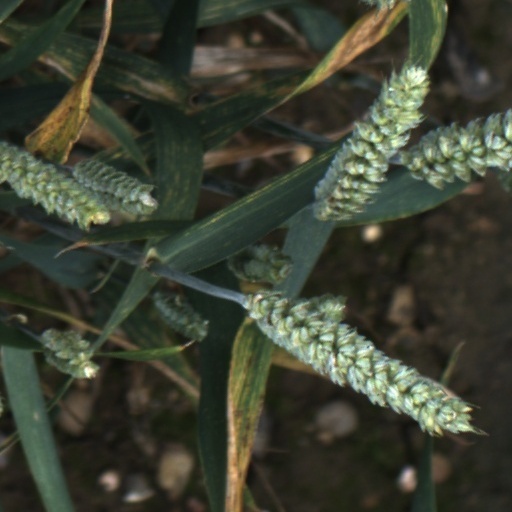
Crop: wheat